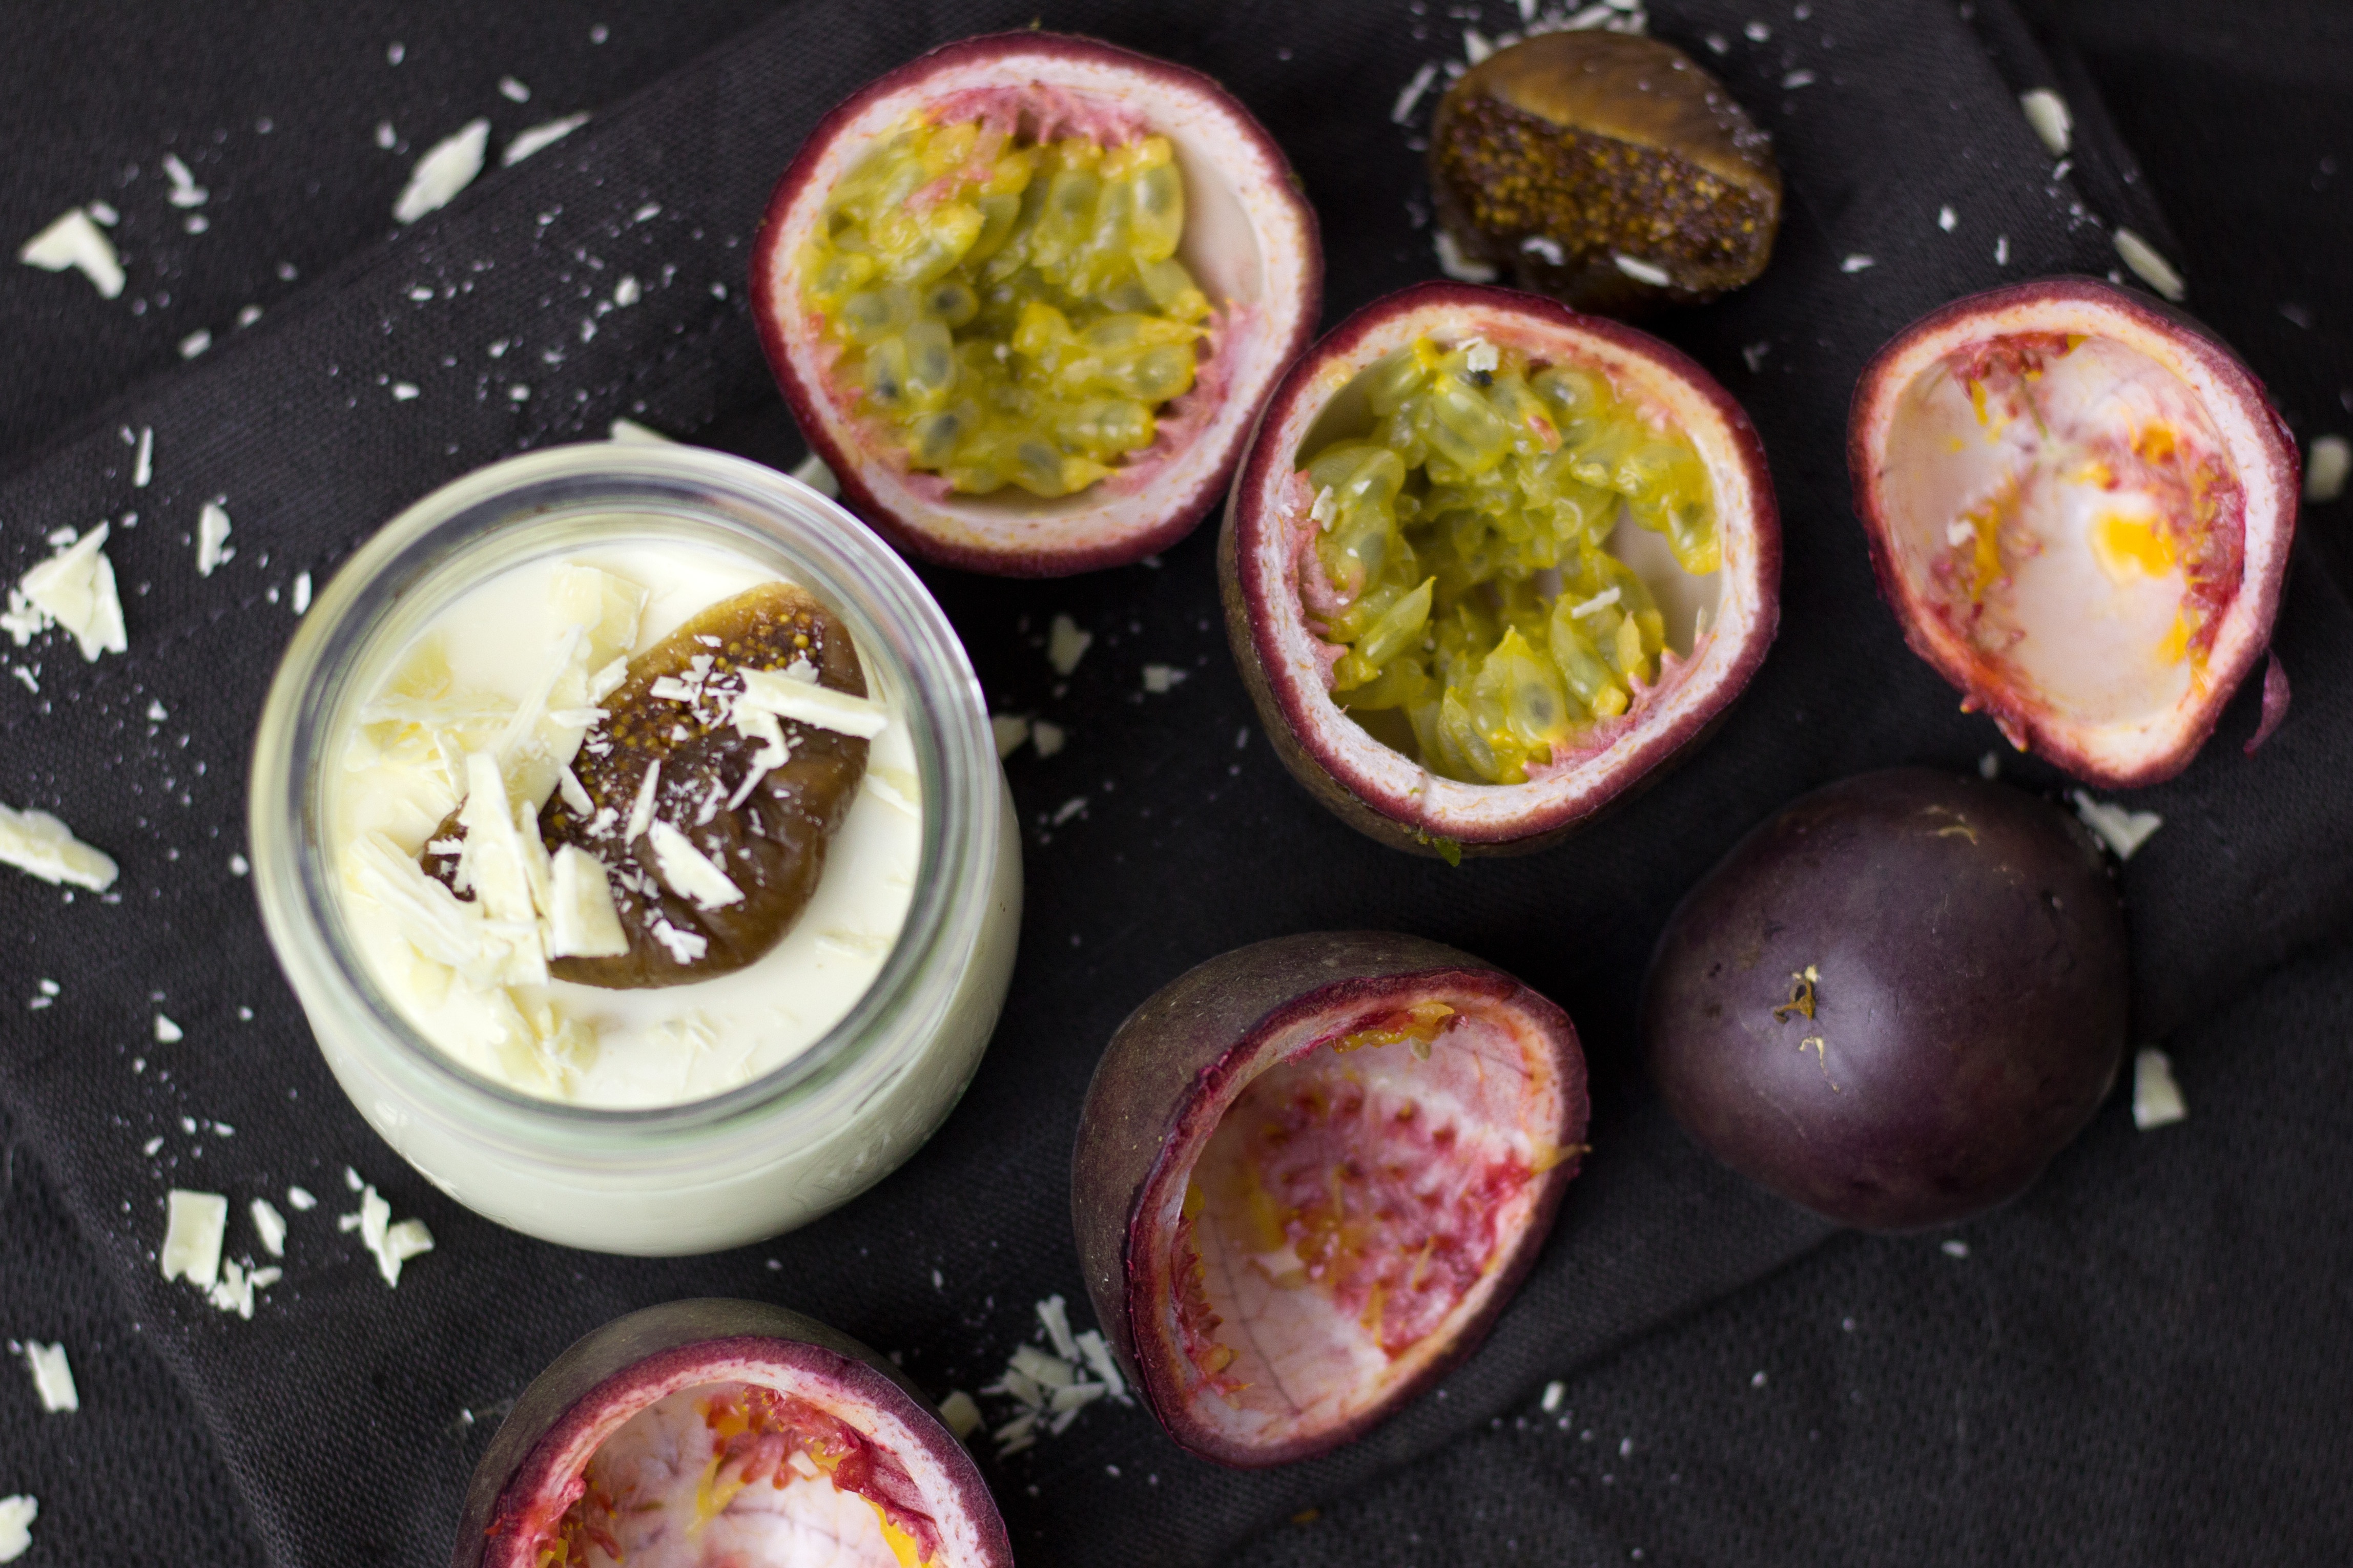
plant, fruit, dish, meal, food, produce, chocolate, dessert, eat, cuisine, cream, delicious, sweet dish, passion fruit, exotic, vitamins, frisch, flowering plant, fruity, tropical fruits